Garonne

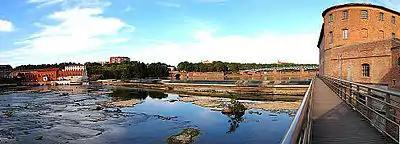
The Garonne at Toulouse

The Garonne plays an important role in inland shipping. The river not only allows seagoing vessels to reach the port of Bordeaux but also forms part of the Canal des Deux Mers, linking the Mediterranean Sea and the Atlantic Ocean.